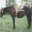
Label: horse